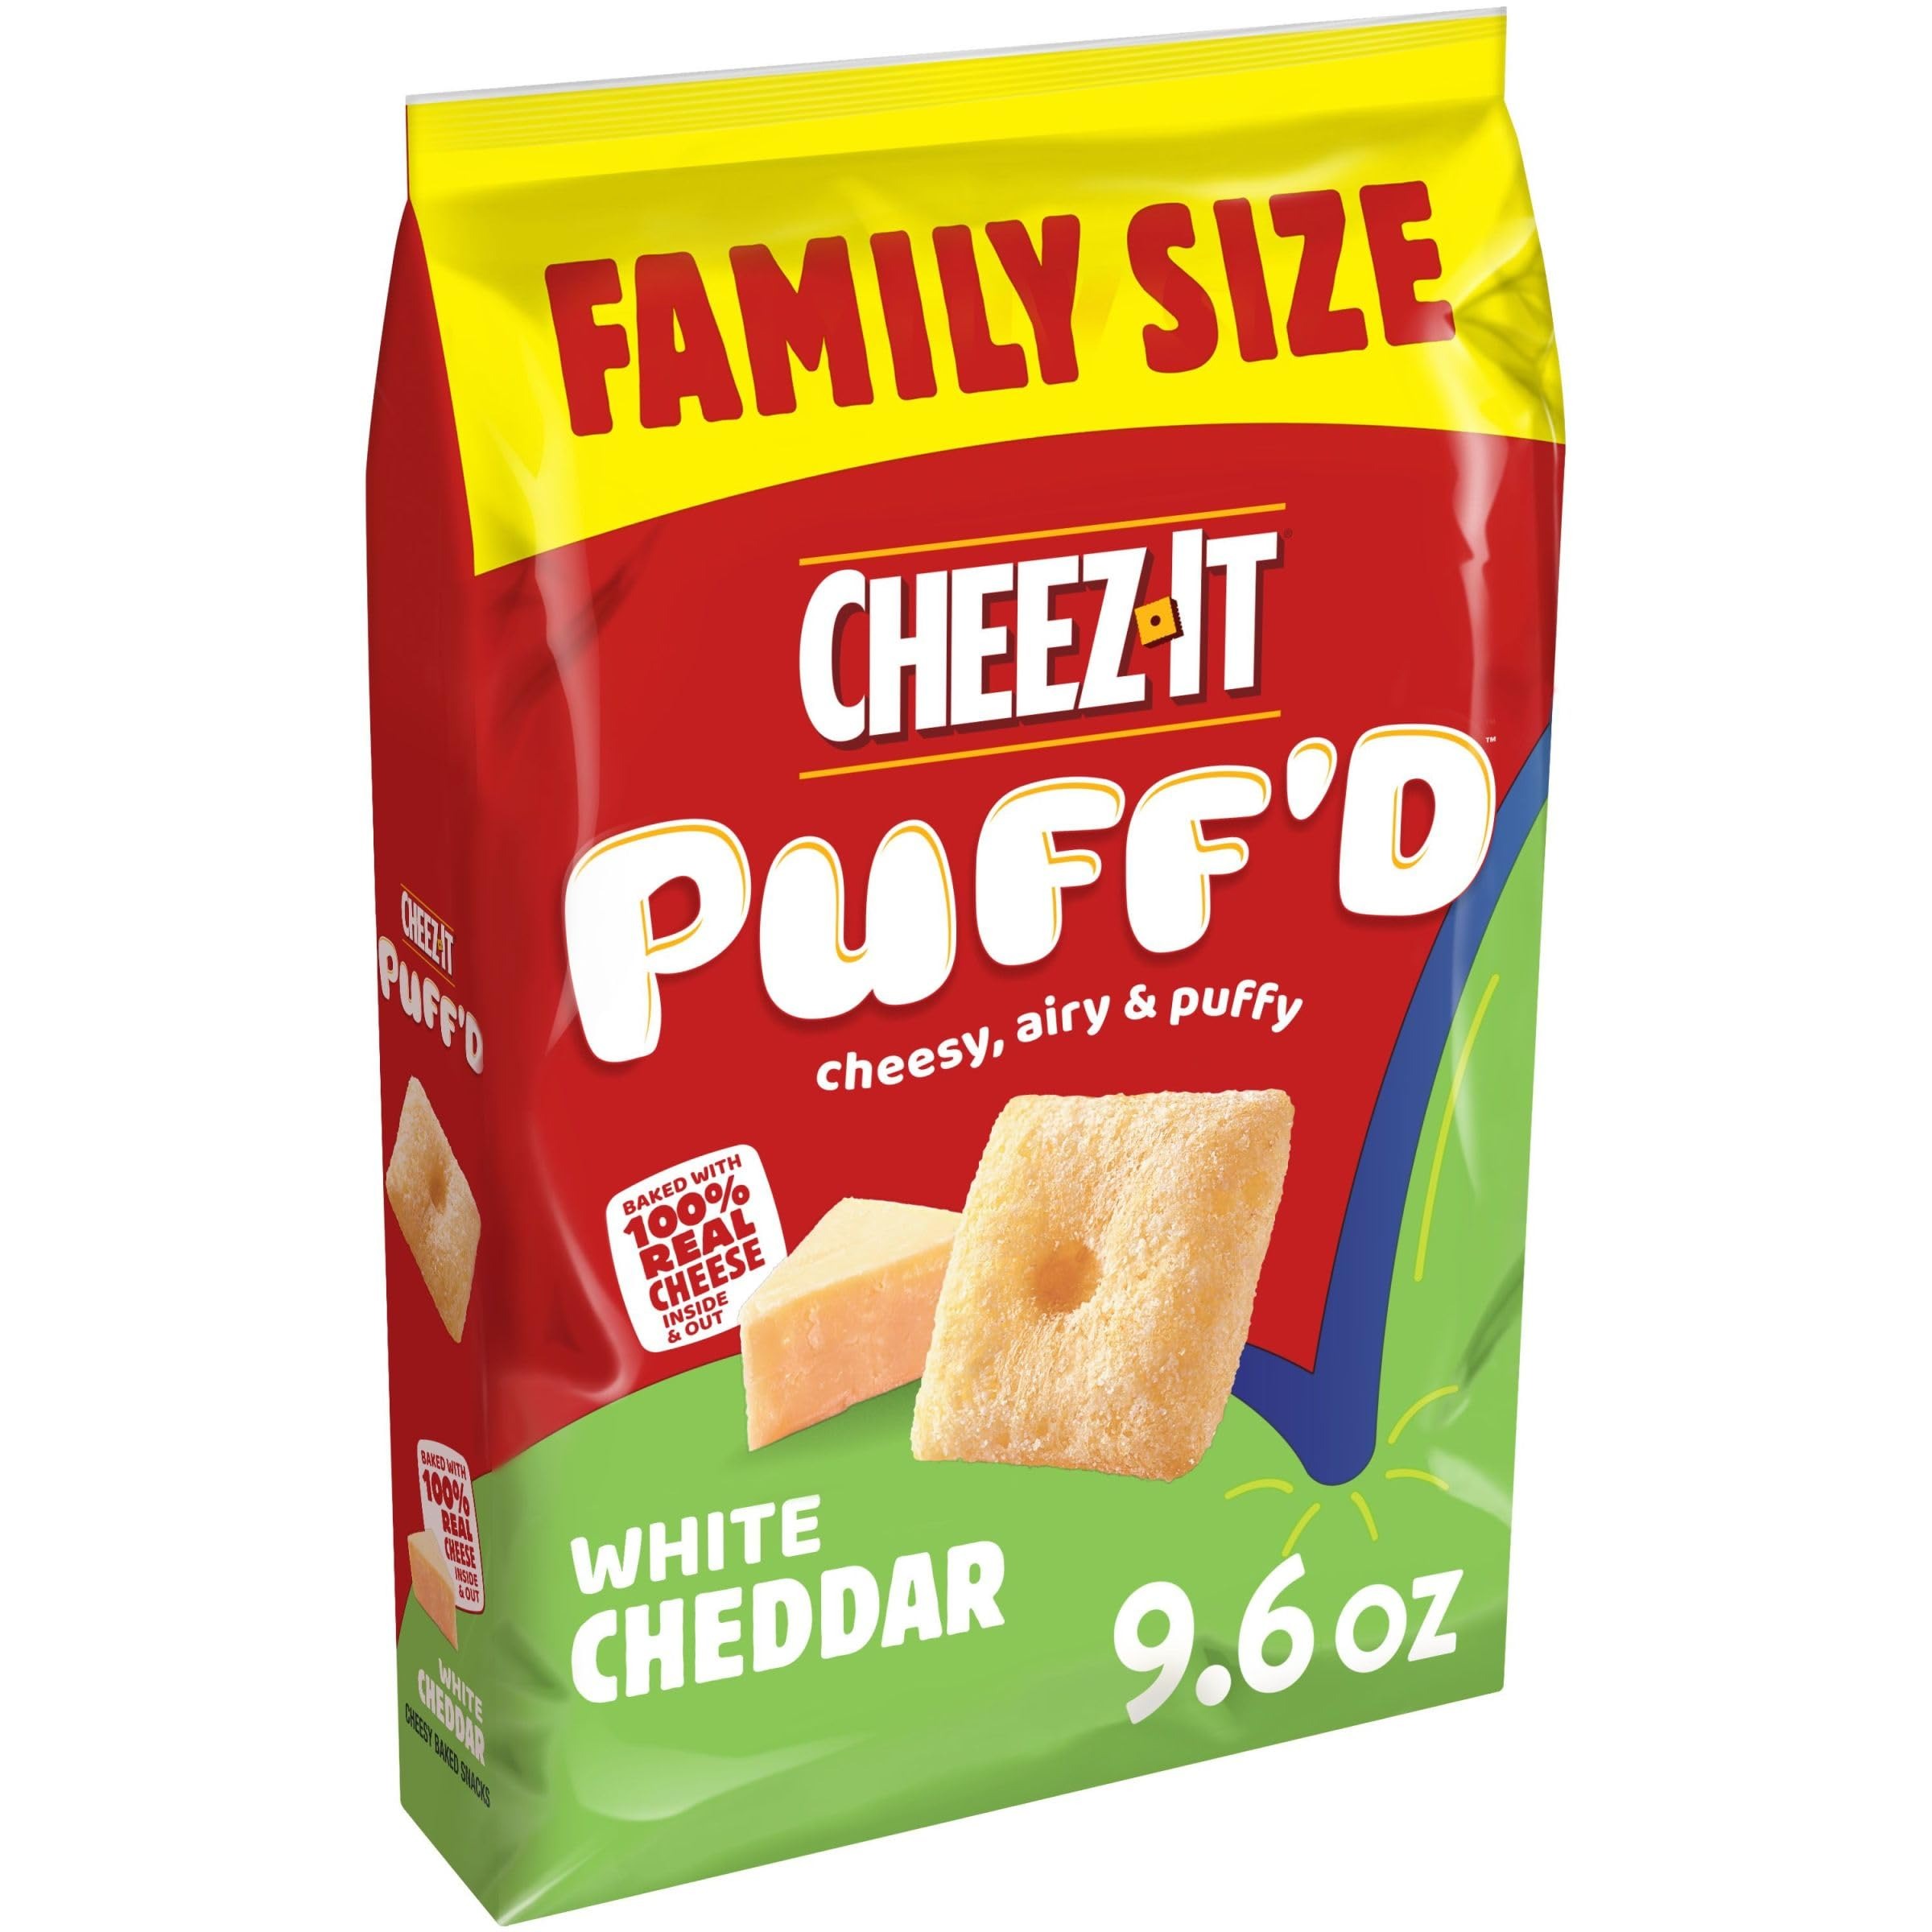
Item Name: Cheez-It Puff'd Cheesy Baked Snacks, Puffed Snack Crackers, Kids Snacks, White Cheddar, 9.6oz Bag (1 Bag)
Bullet Point 1: Defy your cheezpectations with a puffy and airy craveable snack from Cheez-It
Bullet Point 2: Melt in your mouth double cheese flavor for a taste the whole family will crave
Bullet Point 3: Baked with 100% real cheese, inside and out; Contains milk ingredients; May contain wheat, eggs and soy
Bullet Point 4: Stock your home pantry for snacks after school or anytime; Makes a tasty bite on the go
Bullet Point 5: Includes one, 9.6-ounce multi-serve bag of ready-to-eat Cheez-It Puff’d White Cheddar Cheesy Baked Snacks; Packaged for freshness and great taste
Value: 9.6
Unit: Ounce

Price: 4.79